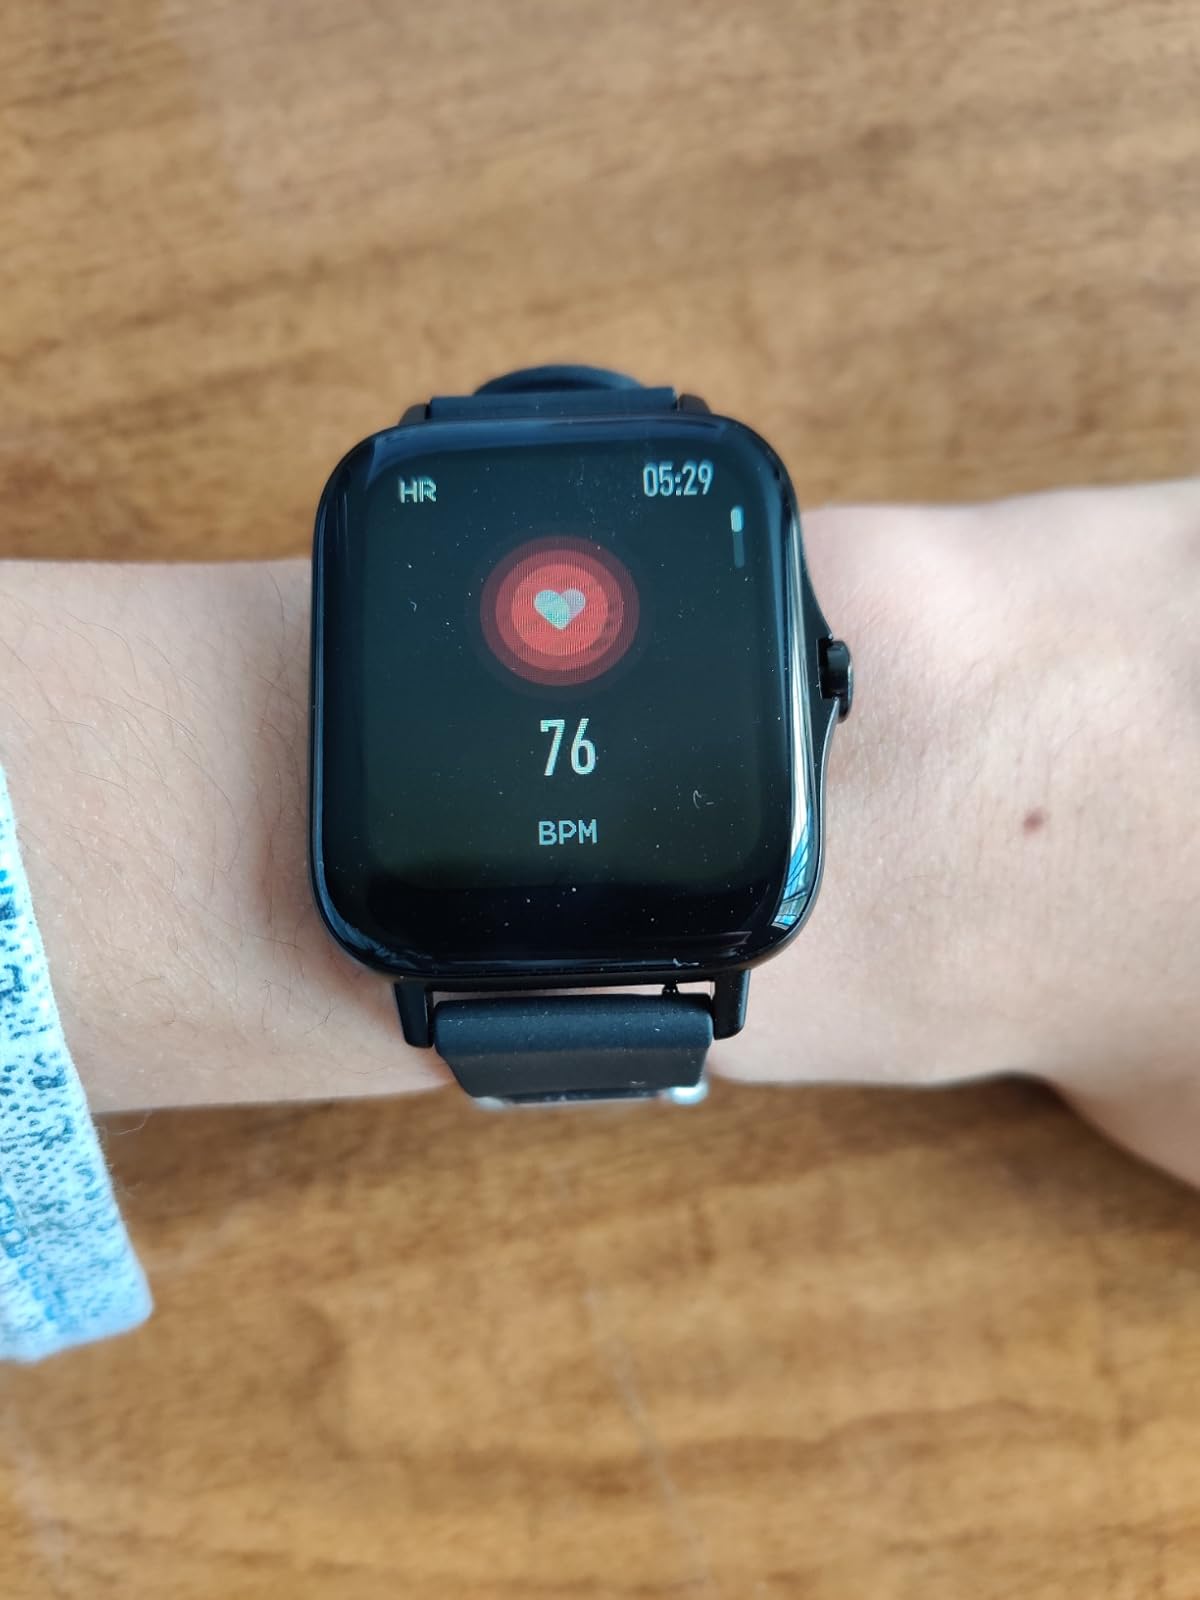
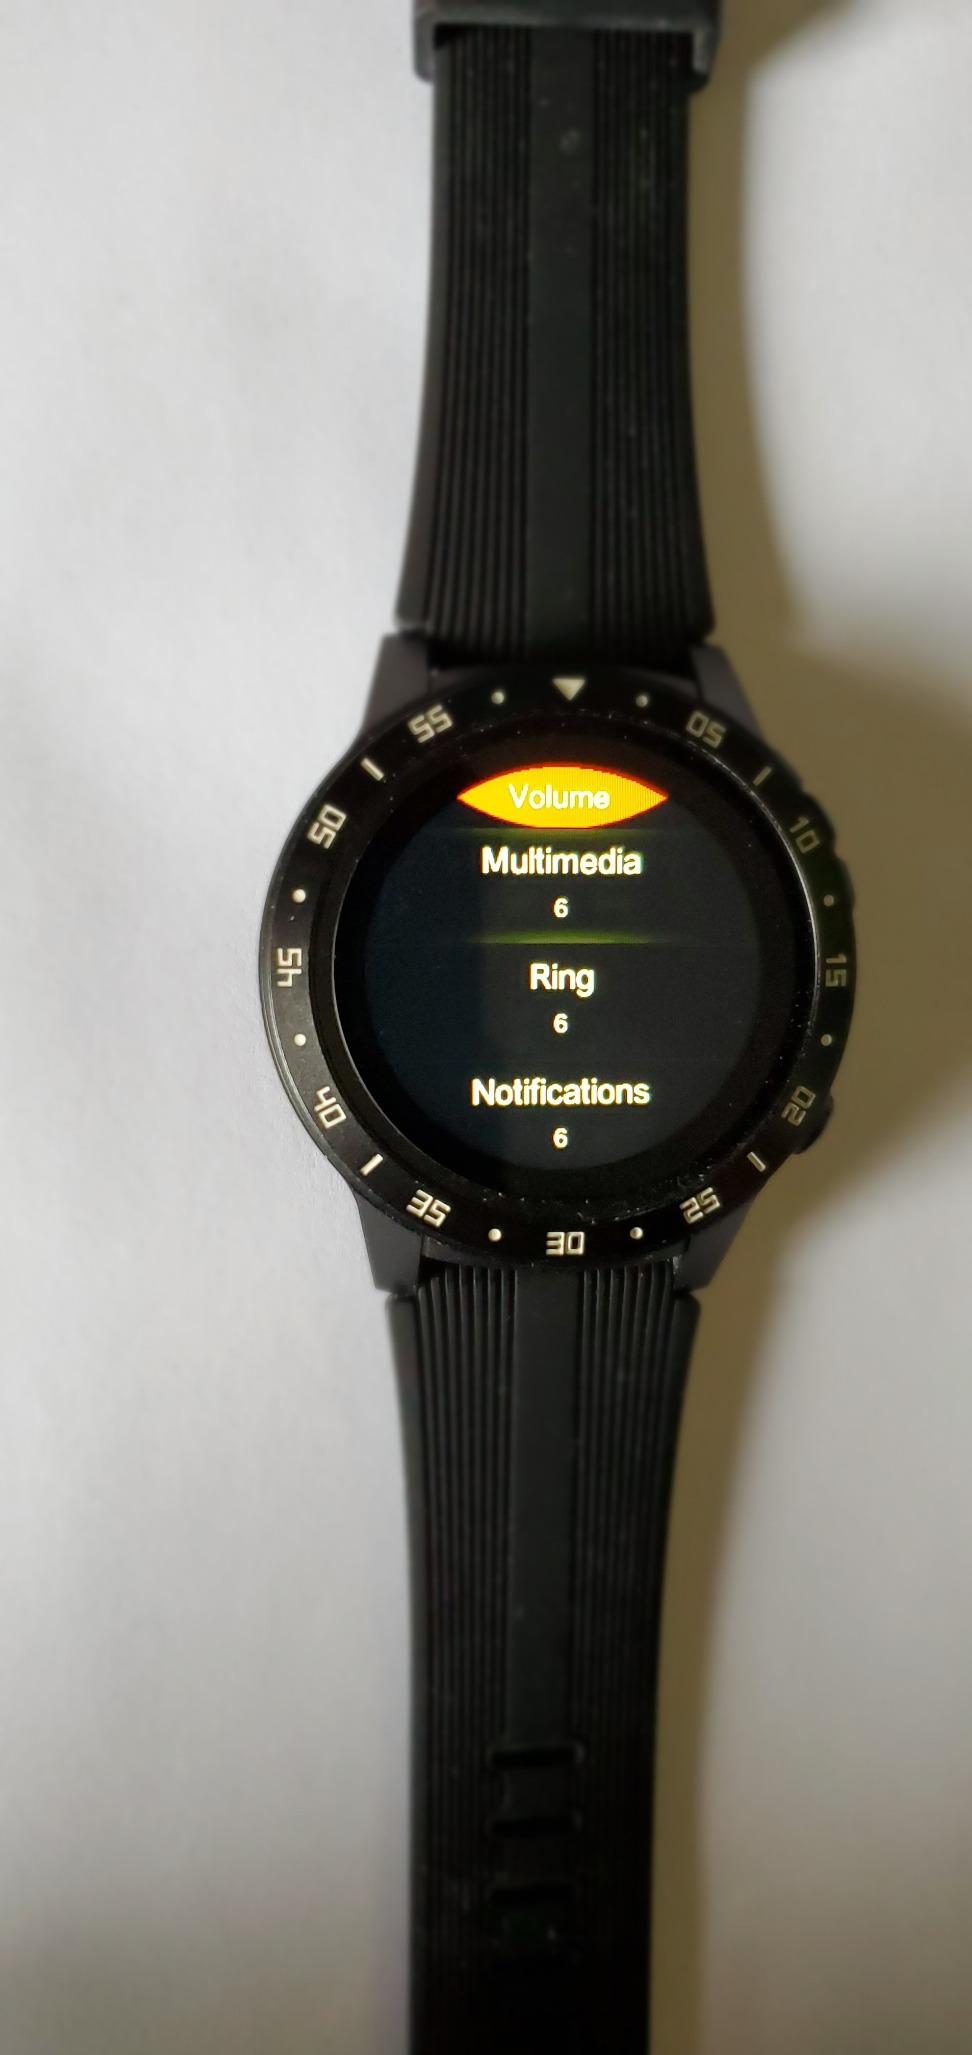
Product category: smartwatch
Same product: no